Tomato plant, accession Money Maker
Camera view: bottom (45 deg); turntable rotation: 150 degrees
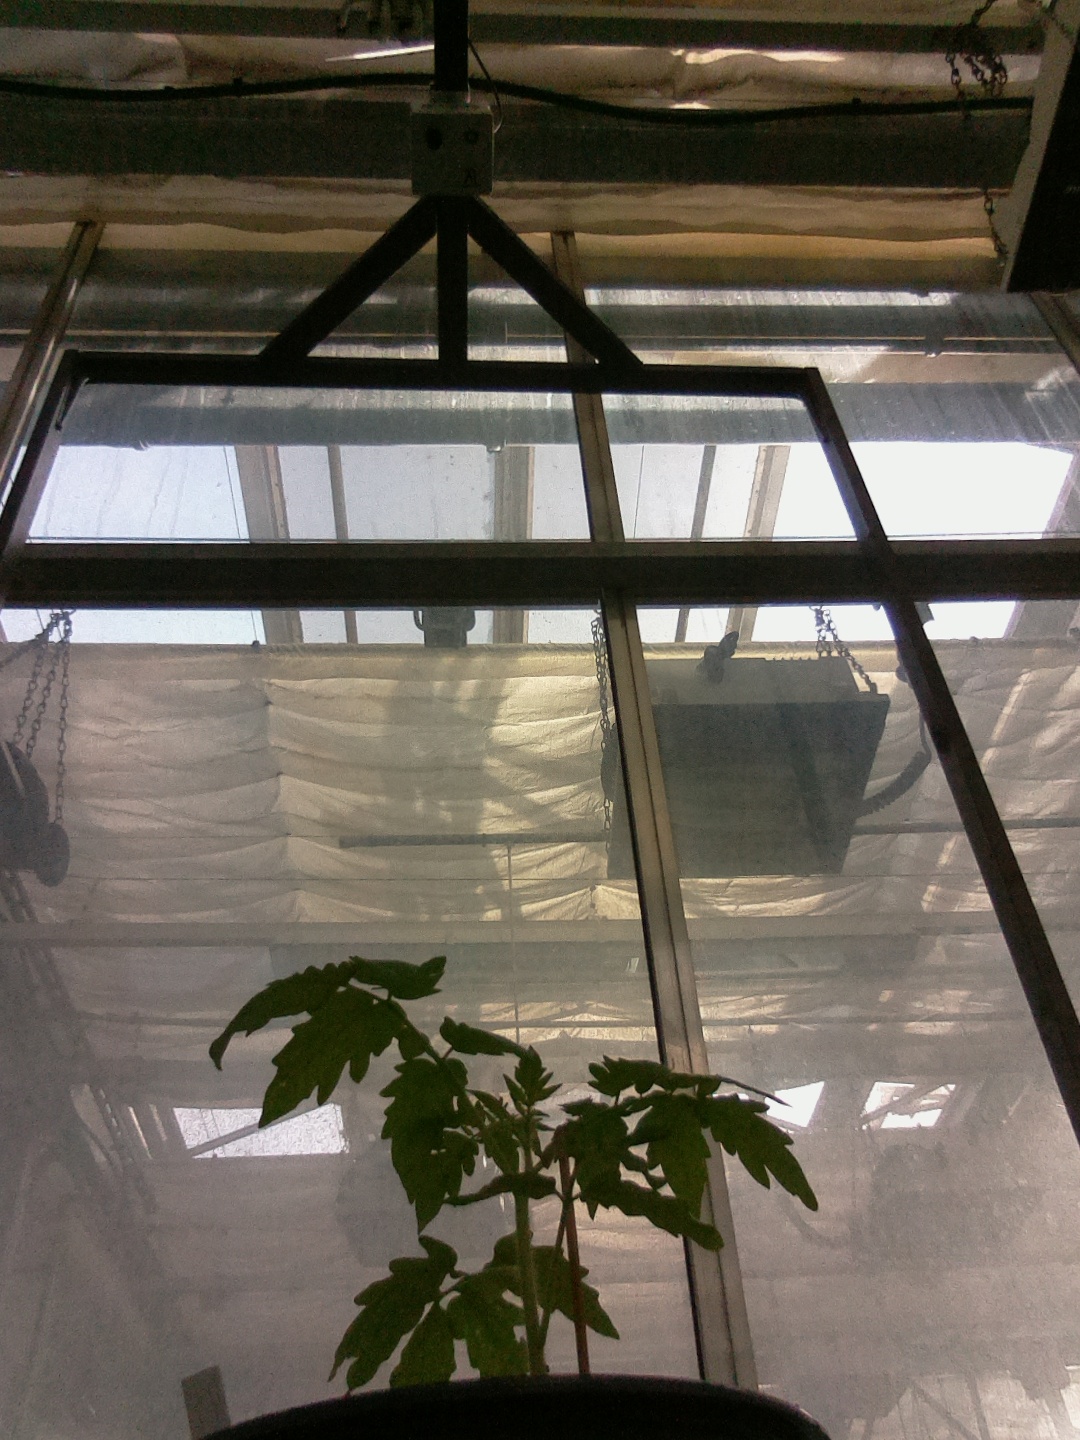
BBCH growth stage 13: 6 of true leaves visible